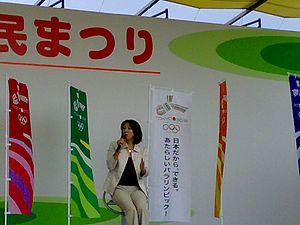
Mikako Kotani, née le 30 août 1966 à Tokyo, est une nageuse synchronisée japonaise.